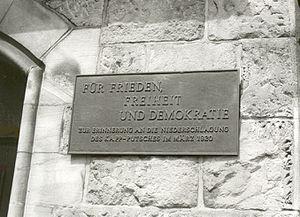
Le putsch de Kapp est une tentative de coup d'État dirigée contre la république de Weimar par des courants conservateurs, qui fut menée entre le 13 mars et le 17 mars 1920 par une brigade commandée par le général von Lüttwitz en soutien à Wolfgang Kapp, fondateur en 1917 du Parti allemand de la patrie avec Alfred von Tirpitz et le général Walther von Lüttwitz.
Reinhard Heydrich est un SS-Obergruppenführer allemand, criminel de guerre nazi, né le 7 mars 1904 à Halle et mort assassiné le 4 juin 1942 à Prague. Au moment de sa mort, il est à la fois le directeur du Reichssicherheitshauptamt et le « vice-gouverneur » du Reich en Bohême-Moravie.